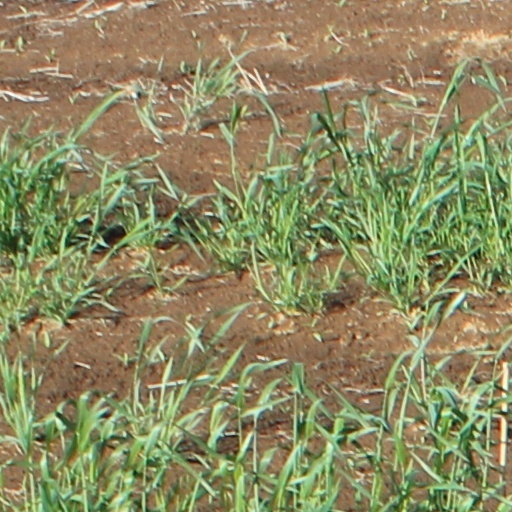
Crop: wheat